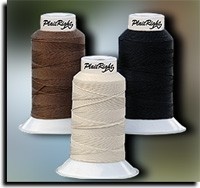
Plaiting Thread 250mt Roll
Plaiting Thread Black 250M Plaiting thread comes in two lengths with three colour choices. Either on a 250mtr spool or 30mtr on a card. The spool is both user friendly and easy to handle whilst the card version comes with an easy thread needle. Colors: Black Brown Natural
Brand: Others
Category: Sporting Goods > Outdoor Recreation > Equestrian > Horse Care > Horse Grooming > Horse Grooming Combs, Brushes & Mitts